Westland Lysander

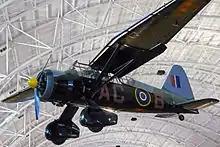
Lysander IIIA at the Steven F. Udvar-Hazy Center near Washington D.C.

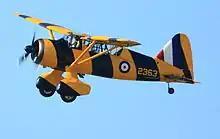
Lysander Mk.III flown by the Canadian Warplane Heritage Museum in Hamilton, Ontario

One hundred and four British-built Lysanders were delivered to Canada supplementing 225 that were built under licence by National Steel Car at Malton, Ontario (near Toronto) with production starting in October 1938 and the first aircraft flying in August 1939. The RCAF primarily operated Lysanders in the Army Co-operation role, where they represented a major improvement over the antiquated Westland Wapiti which could trace its origins back to 1916. Initial training was conducted at RCAF Station Rockcliffe (near Ottawa, Ontario) with No. 123 Squadron running an army co-operation school there. Units that operated the Lysander for training in this role in Canada include 2 Squadron, 110 Squadron (which became 400 Squadron overseas) and No. 112 Squadron RCAF.